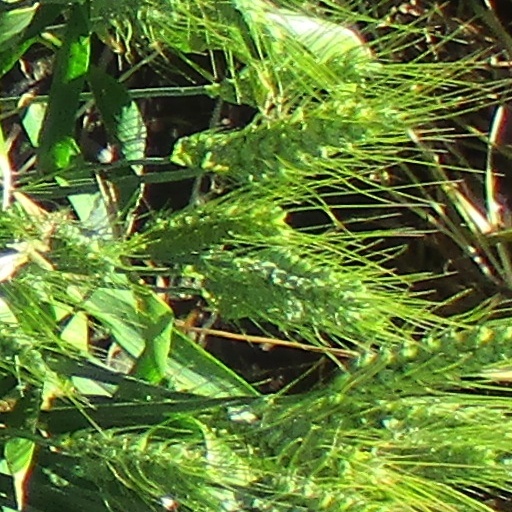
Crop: wheat